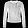
Label: Coat